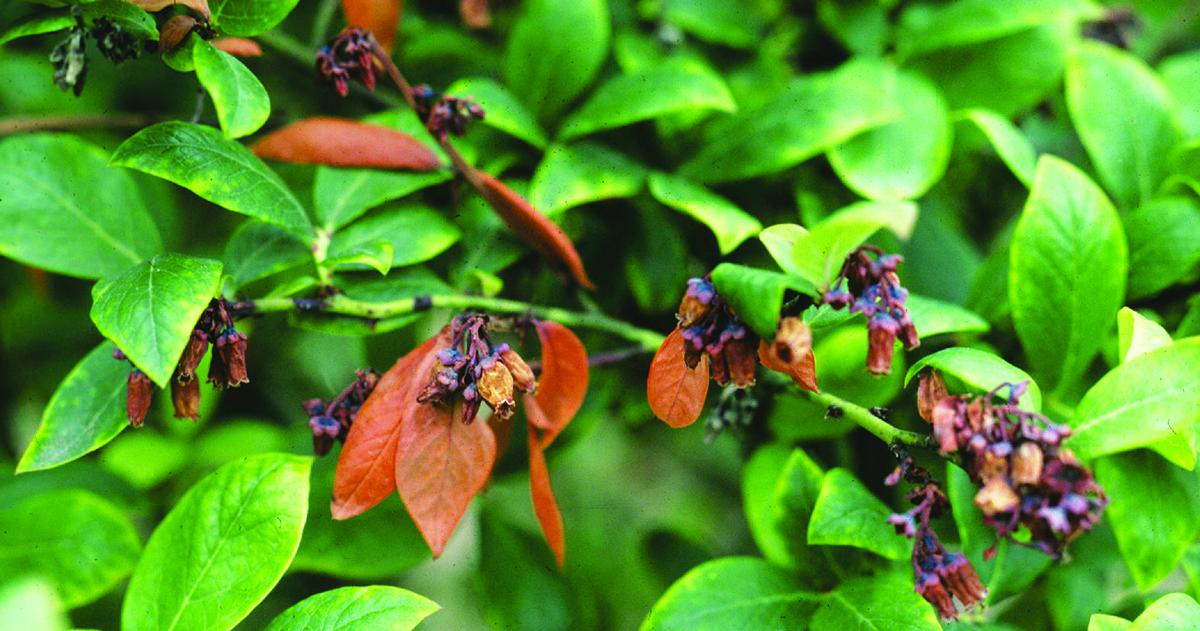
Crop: blueberry
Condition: scorch